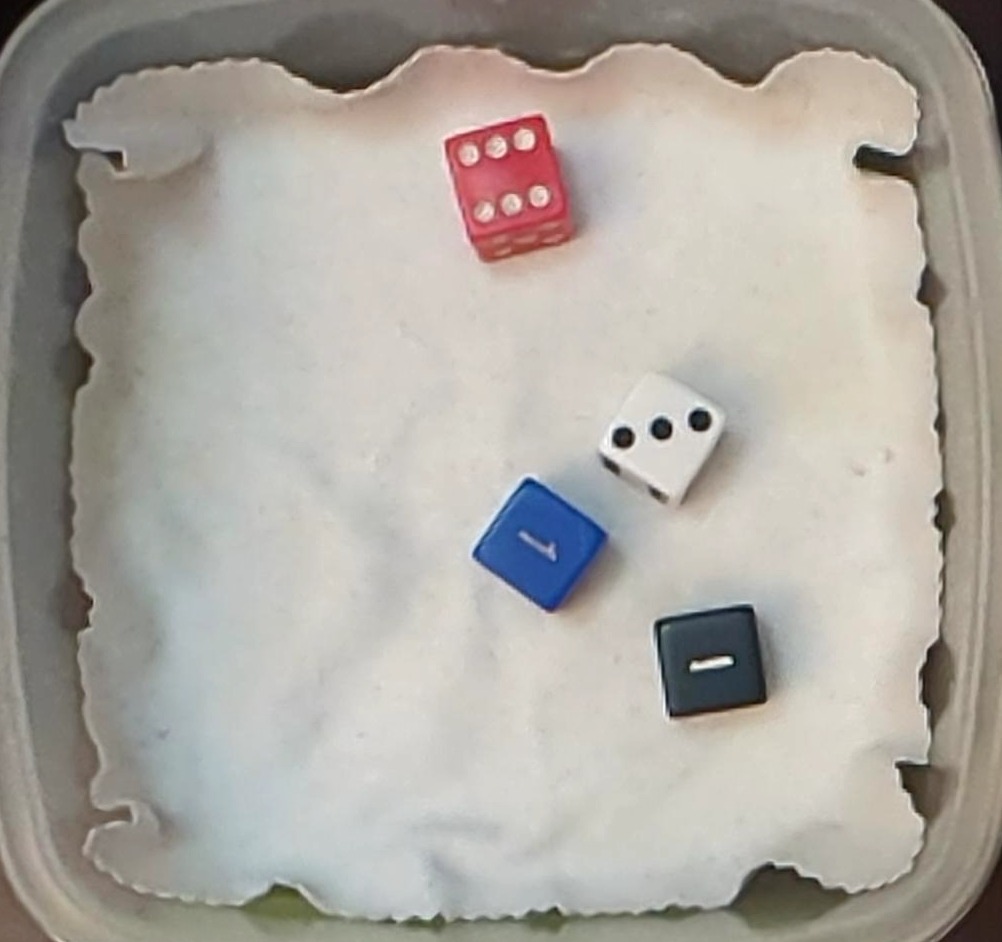
Dice in frame:
type: d6
value: 6
type: d6
value: 3
type: d6
value: 1
type: d6
value: 1
Label source: human
Face values trusted: no